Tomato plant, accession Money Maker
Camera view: tilt-top (135 deg); turntable rotation: 240 degrees
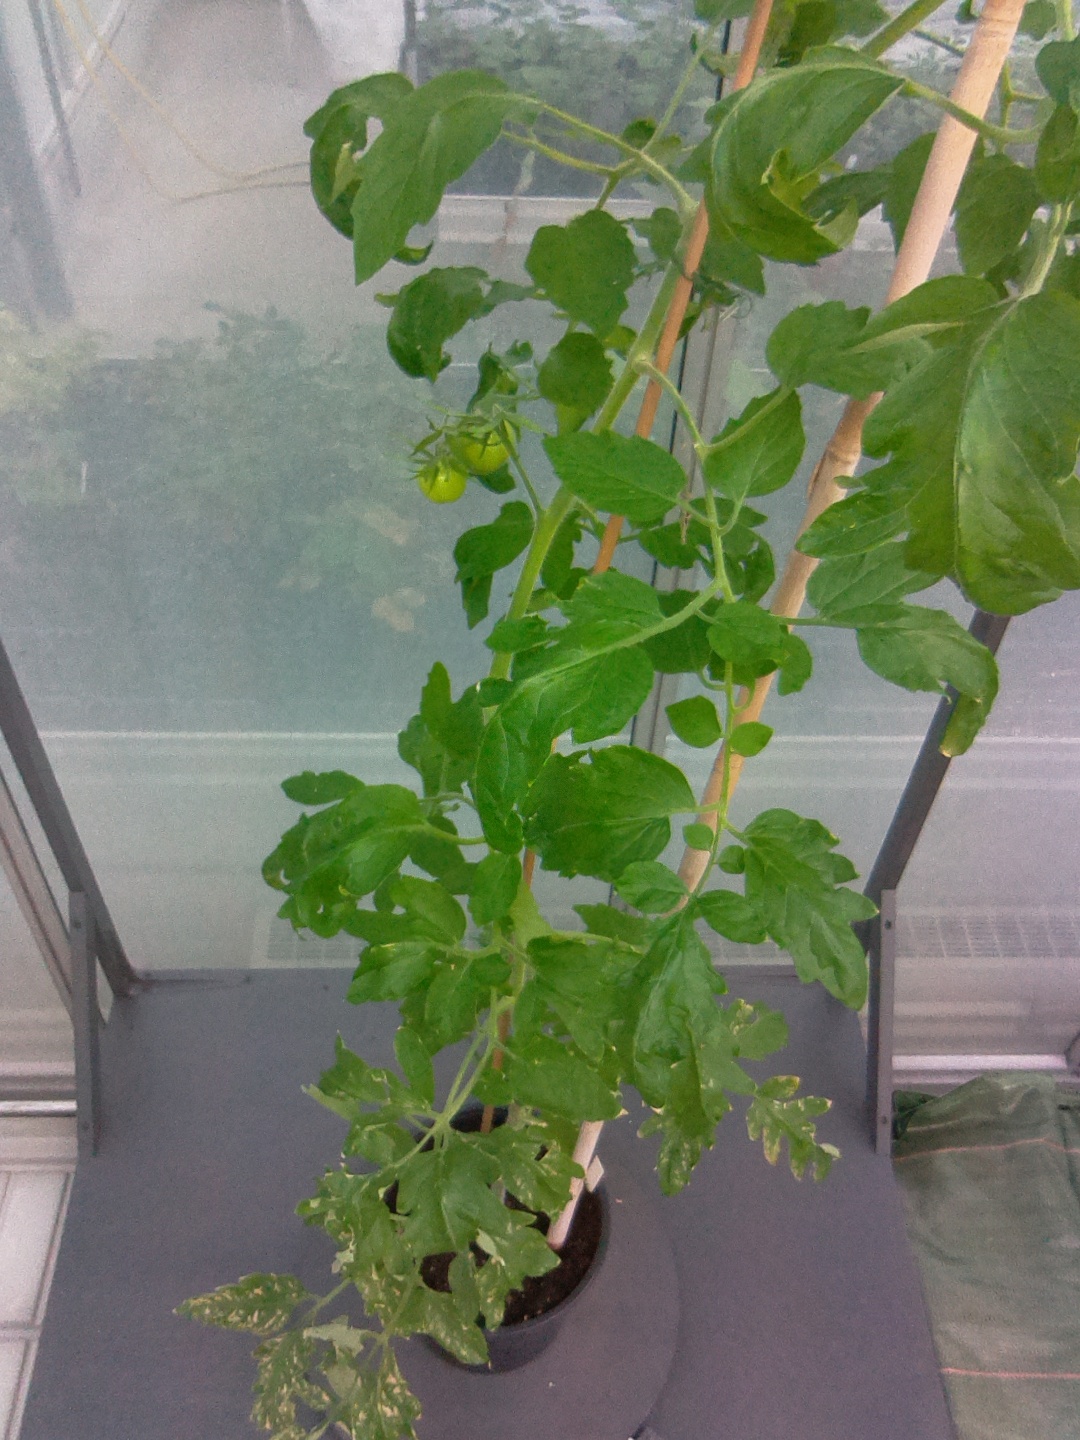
BBCH growth stage 71: 10%-20% of final fruit size